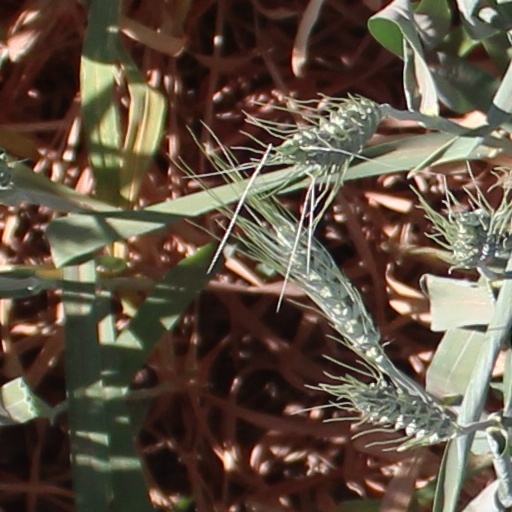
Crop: wheat